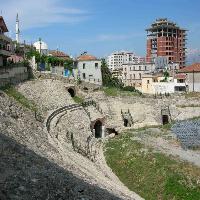
Weather: sun or clear